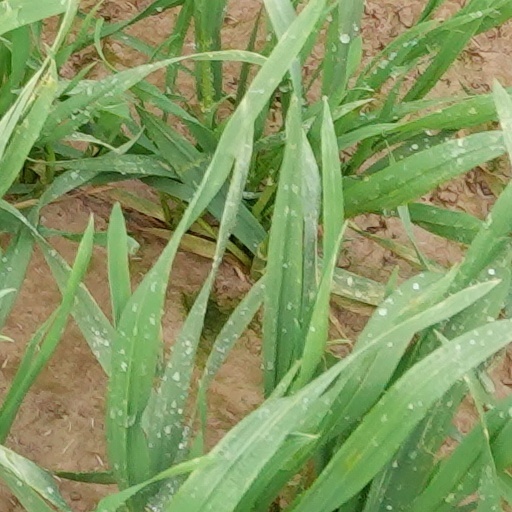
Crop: wheat